Louise of France

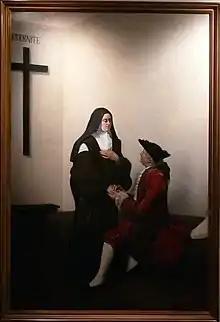
"Louis XV visiting his youngest daughter", by Maxime Le Boucher, 1882.

At Versailles, "Mesdames" grew close to their only brother, the Dauphin Louis, who encouraged them to pursue meaningful hobbies, including painting and music. They lived a shared life of luxury, especially enjoying good food: their apartment was always filled with sausages, sweets, and Spanish wines. While their education had been neglected in the convent (Madame Louise claimed that did not learn to read fluently until she was already living in Versailles), the sisters compensated by studying extensively after their return to court, spending almost all of their time on education. They were encouraged by their brother, with whom they immediately formed a close attachment. "Mesdames" practiced spelling and grammar, studied history and mathematics, and learnt Italian and English. Apart from their studies, they had little to do. They enjoyed walking and gardening, but could only do the former in the Versailles gardens and the latter on their windowsill. Louise lived in especially "great seclusion" for the later years of her life in Versailles. She was the favourite sister of Madame Victoire.